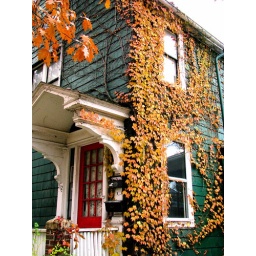
caught my eye, lighting was just right to catch the leaves against the summer green and that red door.